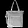
Label: Bag